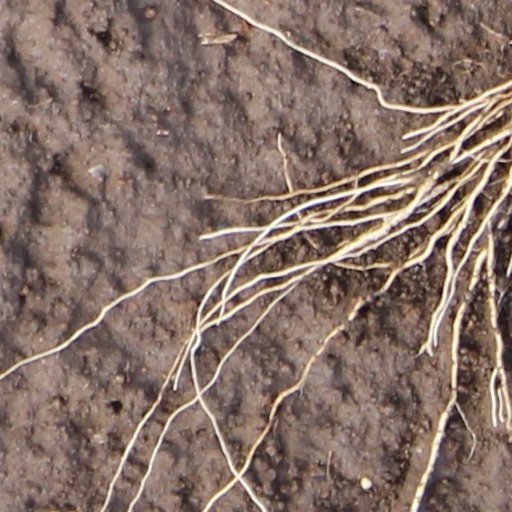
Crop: wheat